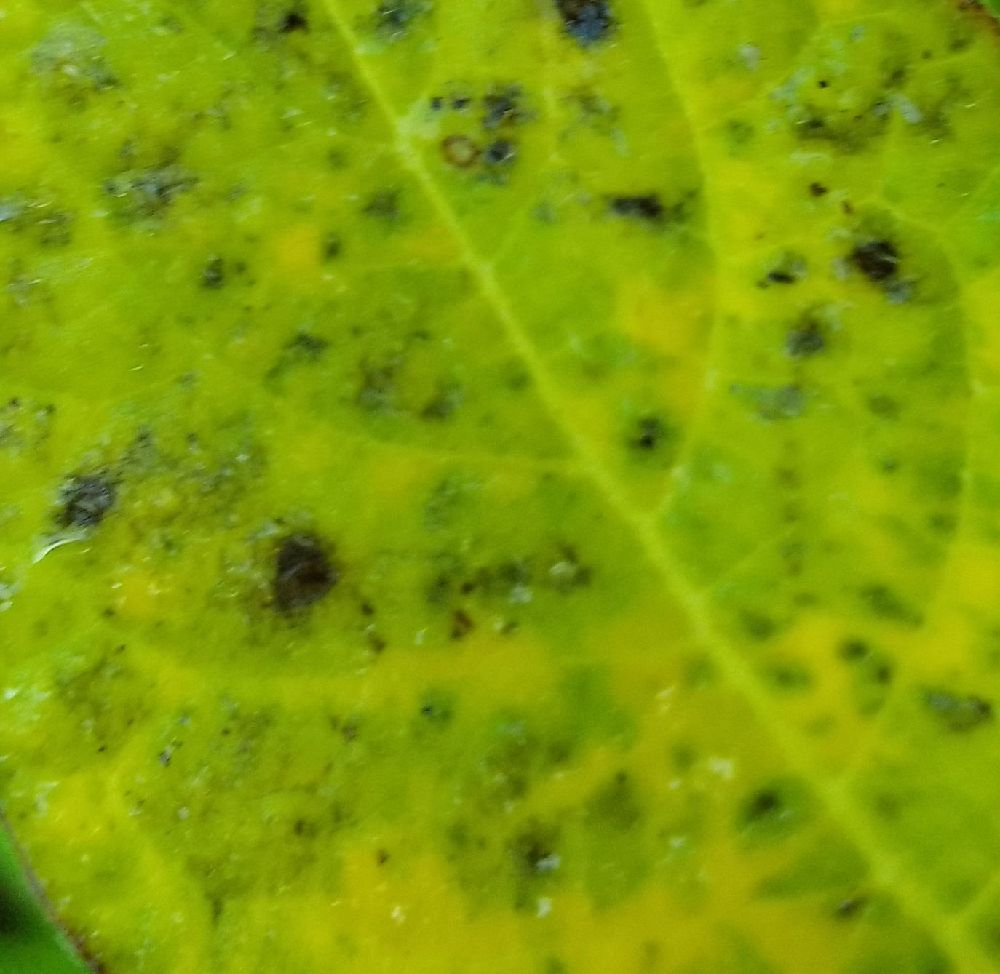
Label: Early blight